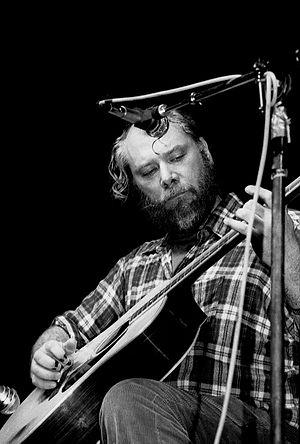
Picture of John Fahey took in Paris in 1984 during a gig Credit Pascal Chassin
John Fahey est un guitariste et compositeur américain. Il a enregistré au début de sa carrière sous le nom de Blind Thomas.